Old St. Peter's Basilica

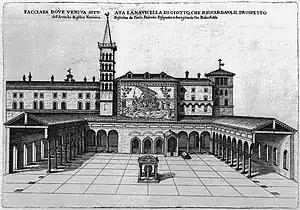
1673 engraving showing the "Navicella" mosaic's placement on the basilica

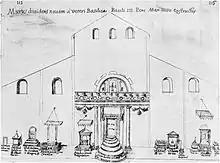
A sketch by Giacomo Grimaldi of the interior of St. Peter's during its reconstruction, showing the temporary placement of some of the tombs

The great "Navicella" mosaic (1305–1313) in the atrium is attributed to Giotto di Bondone. This giant mosaic, commissioned by Cardinal Jacopo Stefaneschi, occupied the whole wall above the entrance arcade facing the courtyard. It depicted St. Peter walking on the waters. This extraordinary work was mainly destroyed during the construction of the new St. Peter's in the 16th century, but fragments were preserved. Navicella means "little ship" referring to the large boat which dominated the scene, and whose sail—filled by storm winds—loomed over the horizon. Such a natural representation of a seascape was known only from ancient works of art.